Kolobok

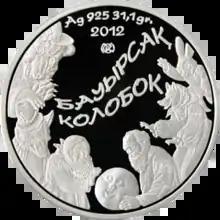
2012 coin featuring Kolobok, National Bank of Kazakhstan

In Norway a similar story was recorded in the 1840s by Peter Christen Asbjørnsen and published in the fairy tale book "Norske Folkeeventyr" as the story of the "Pannekaken". In this case the mother of seven children is baking pancakes when one suddenly comes alive. The pancake rolls off ("trillet og trillet") and out of the house. After the pancake encounters several animals, a sly pig manages to win the pancake's confidence and get close enough to eat it.